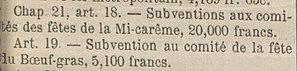
Extrait du budget adopté par la ville de Paris
Le Carnaval de Paris est une fête populaire parisienne succédant à la Fête des Fous, laquelle prospérait depuis au moins le XIᵉ siècle jusqu'au XVᵉ siècle.
La Mi-Carême à Paris, longtemps appelée également Fête des Blanchisseuses, est de facto au moins depuis le XVIIIᵉ siècle la fête des femmes de Paris dans le cadre du très féminin Carnaval de Paris.